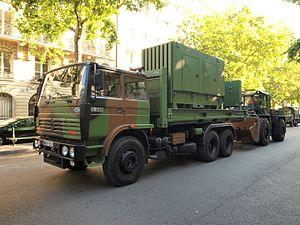
Le 6ᵉ régiment du génie est un régiment du génie militaire de l'armée française et de cavalerie constitué sous la IIIᵉ République et basé à Angers.